Margaret Chan

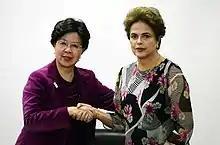
Margaret Chan with Brazilian President Dilma Rousseff in 2016

The WHO was accused of deferring to the Syrian government of President Bashar al-Assad when polio made a comeback in that country in late 2013.